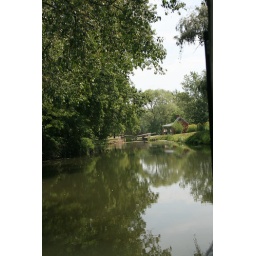
Lock Tender house is on the Right. Both Gates are in place and &amp;quot;working&amp;quot; to control the water levels.